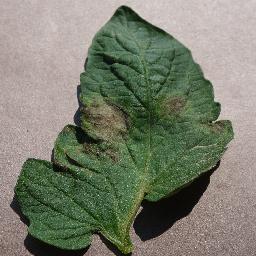
Label: Tomato___Late_blight